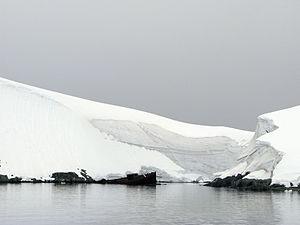
L'île Entreprise est une île de l'Antarctique de 1,5 mile de long située à la pointe au nord-est de l'île Nansen sur la côte ouest de la Terre de Graham. Elle a été nommée île Nansen dans un premier temps par l'explorateur belge Adrien de Gerlache lors de l'expédition du navire Belgica de 1897-1899. Ce fut au début de 1900 un important site de chasse à la baleine. Elle fut alors renommée ainsi en hommage à l'industrie de pêche à la baleine entre 1916 et 1930.